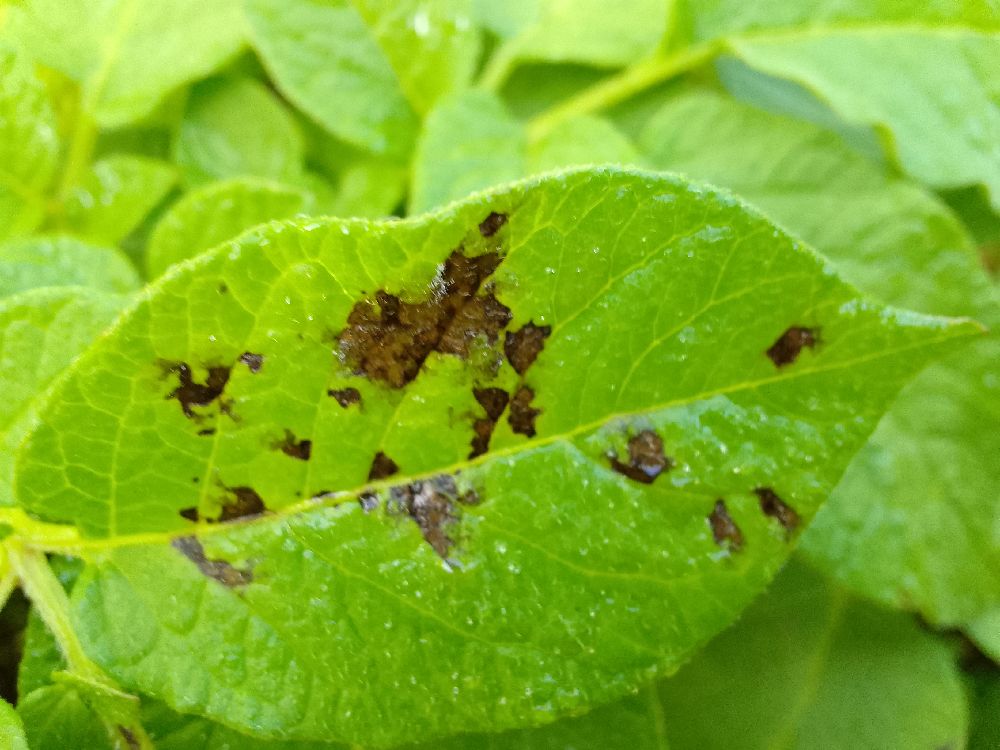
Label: Early blight